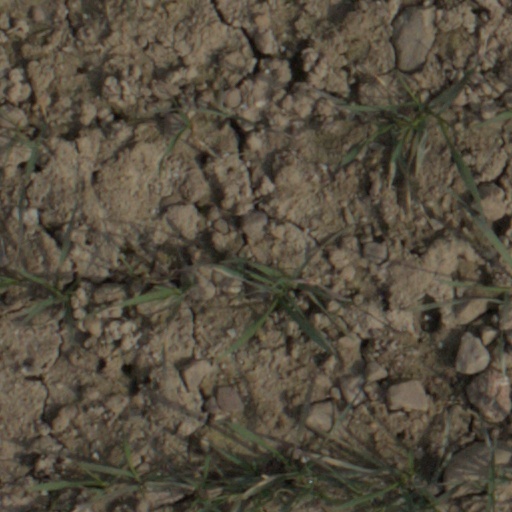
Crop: wheat